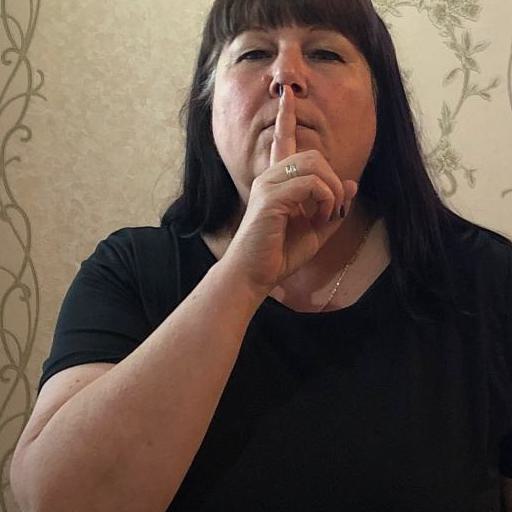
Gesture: mute